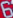
Number: 6